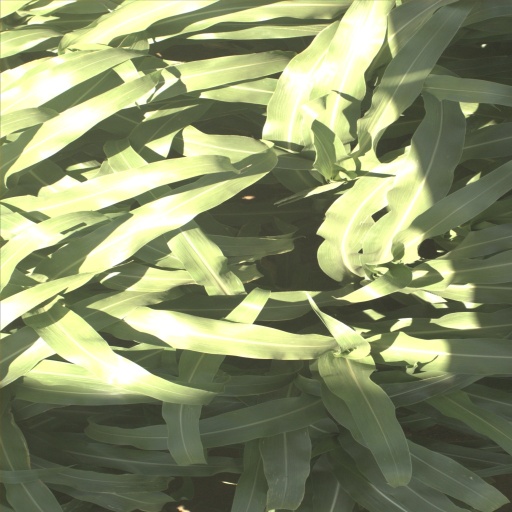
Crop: sorghum